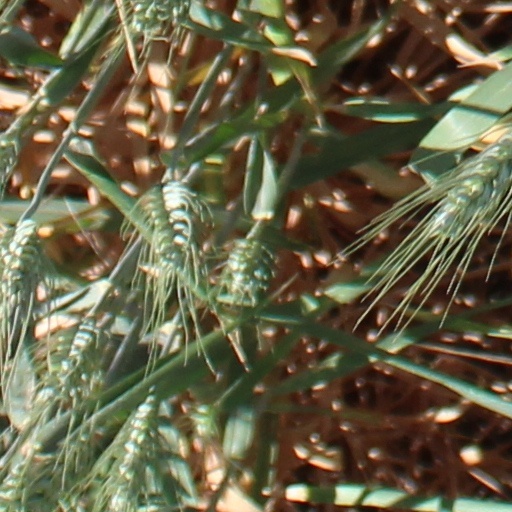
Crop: wheat